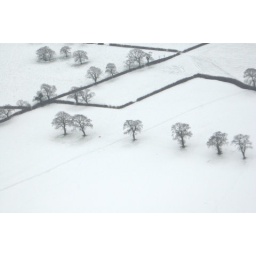
Britain in snow seen from the skies Manchester to Iceland flight ,view from the plane window